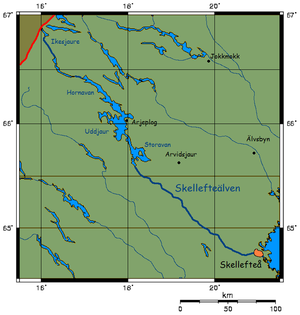
Skellefteälven est un fleuve du nord de la Suède, un des plus longs du pays.